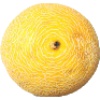
Label: Cantaloupe 1